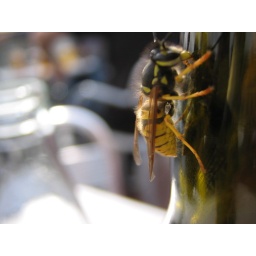
Wasp on a cider bottle on that bar on a boat in Leith. I have brave, brave hands.